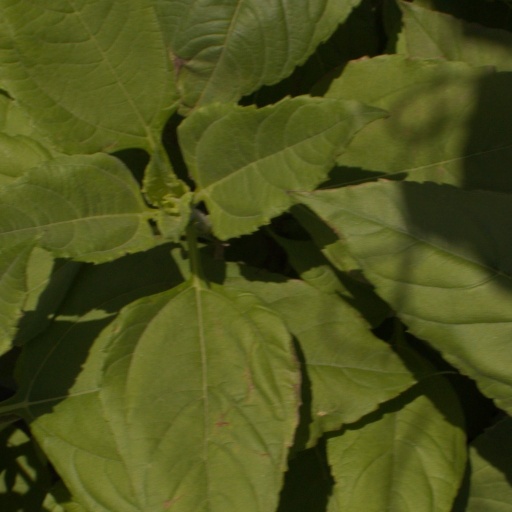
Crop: Jerusalem artichoke